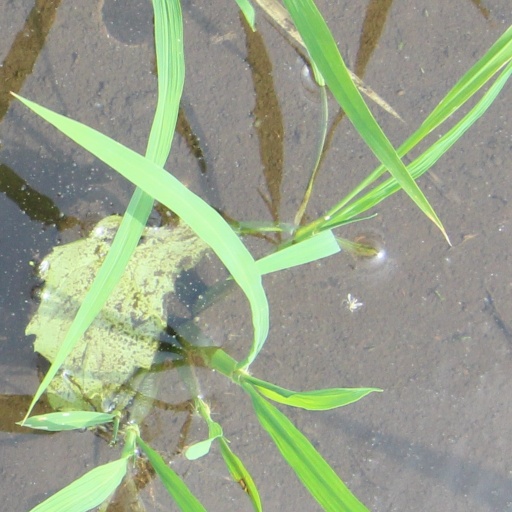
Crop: rice